Bénéjacq

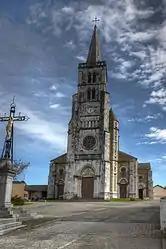
Church of the Assumption of Our Lady in Bénéjacq

Bénéjacq is a commune of the Pyrénées-Atlantiques department in southwestern France.